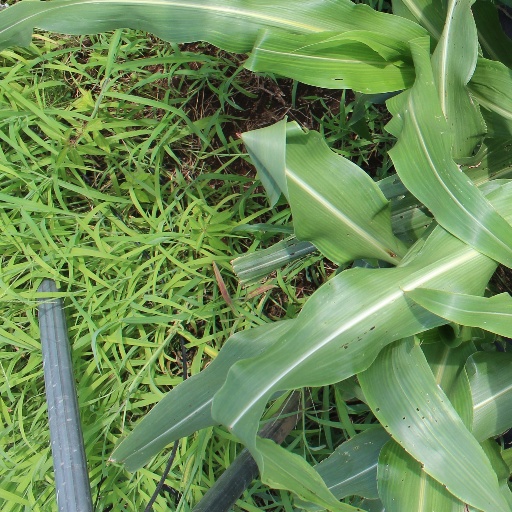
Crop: sorghum